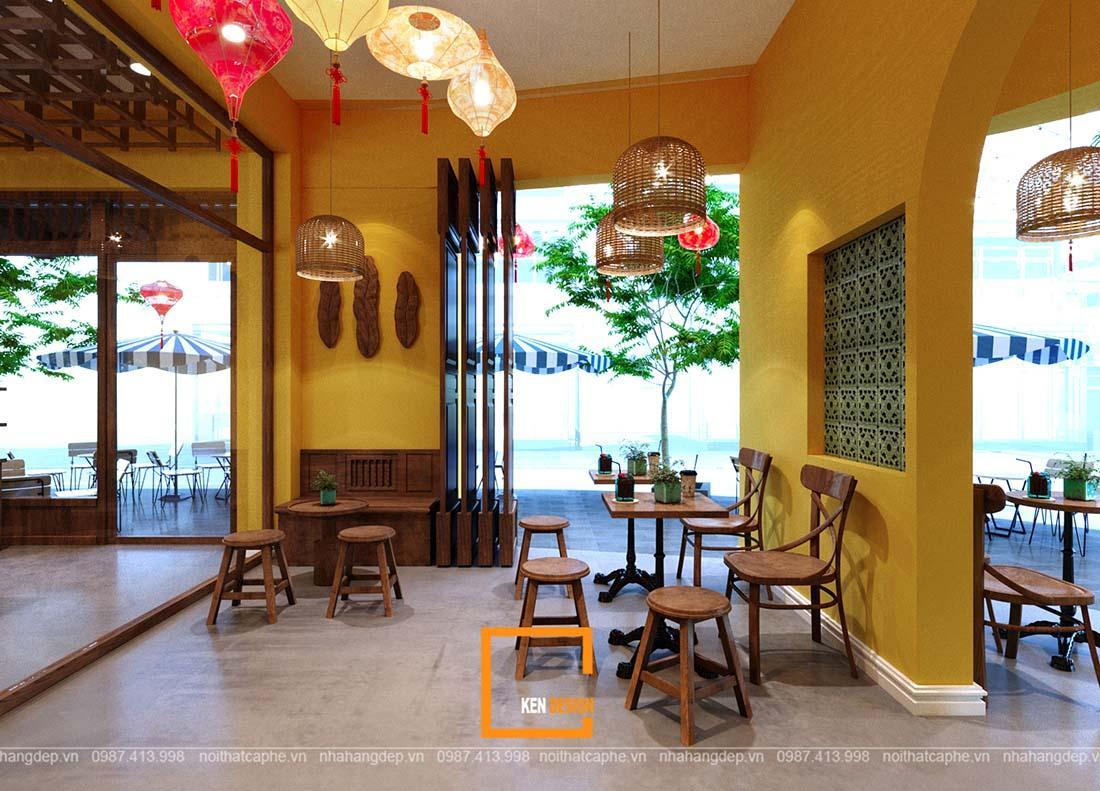
không có ai đang ngồi trong quán cà phê này